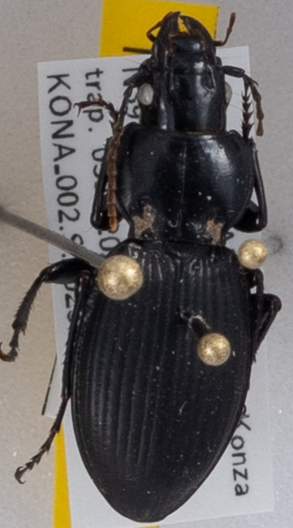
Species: Cyclotrachelus sodalis
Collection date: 2023-07-05
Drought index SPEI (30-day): -0.556
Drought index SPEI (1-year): -1.13
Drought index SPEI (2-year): -0.62